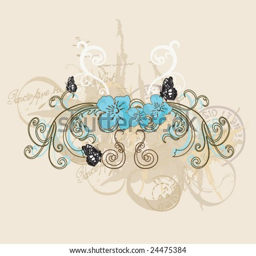
illustration of a decorative background